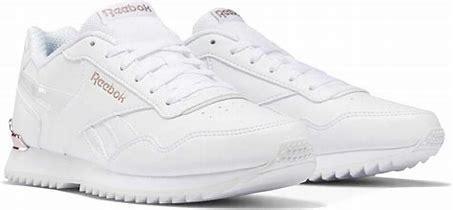
Brand: Reebok
Model: Royal Glide